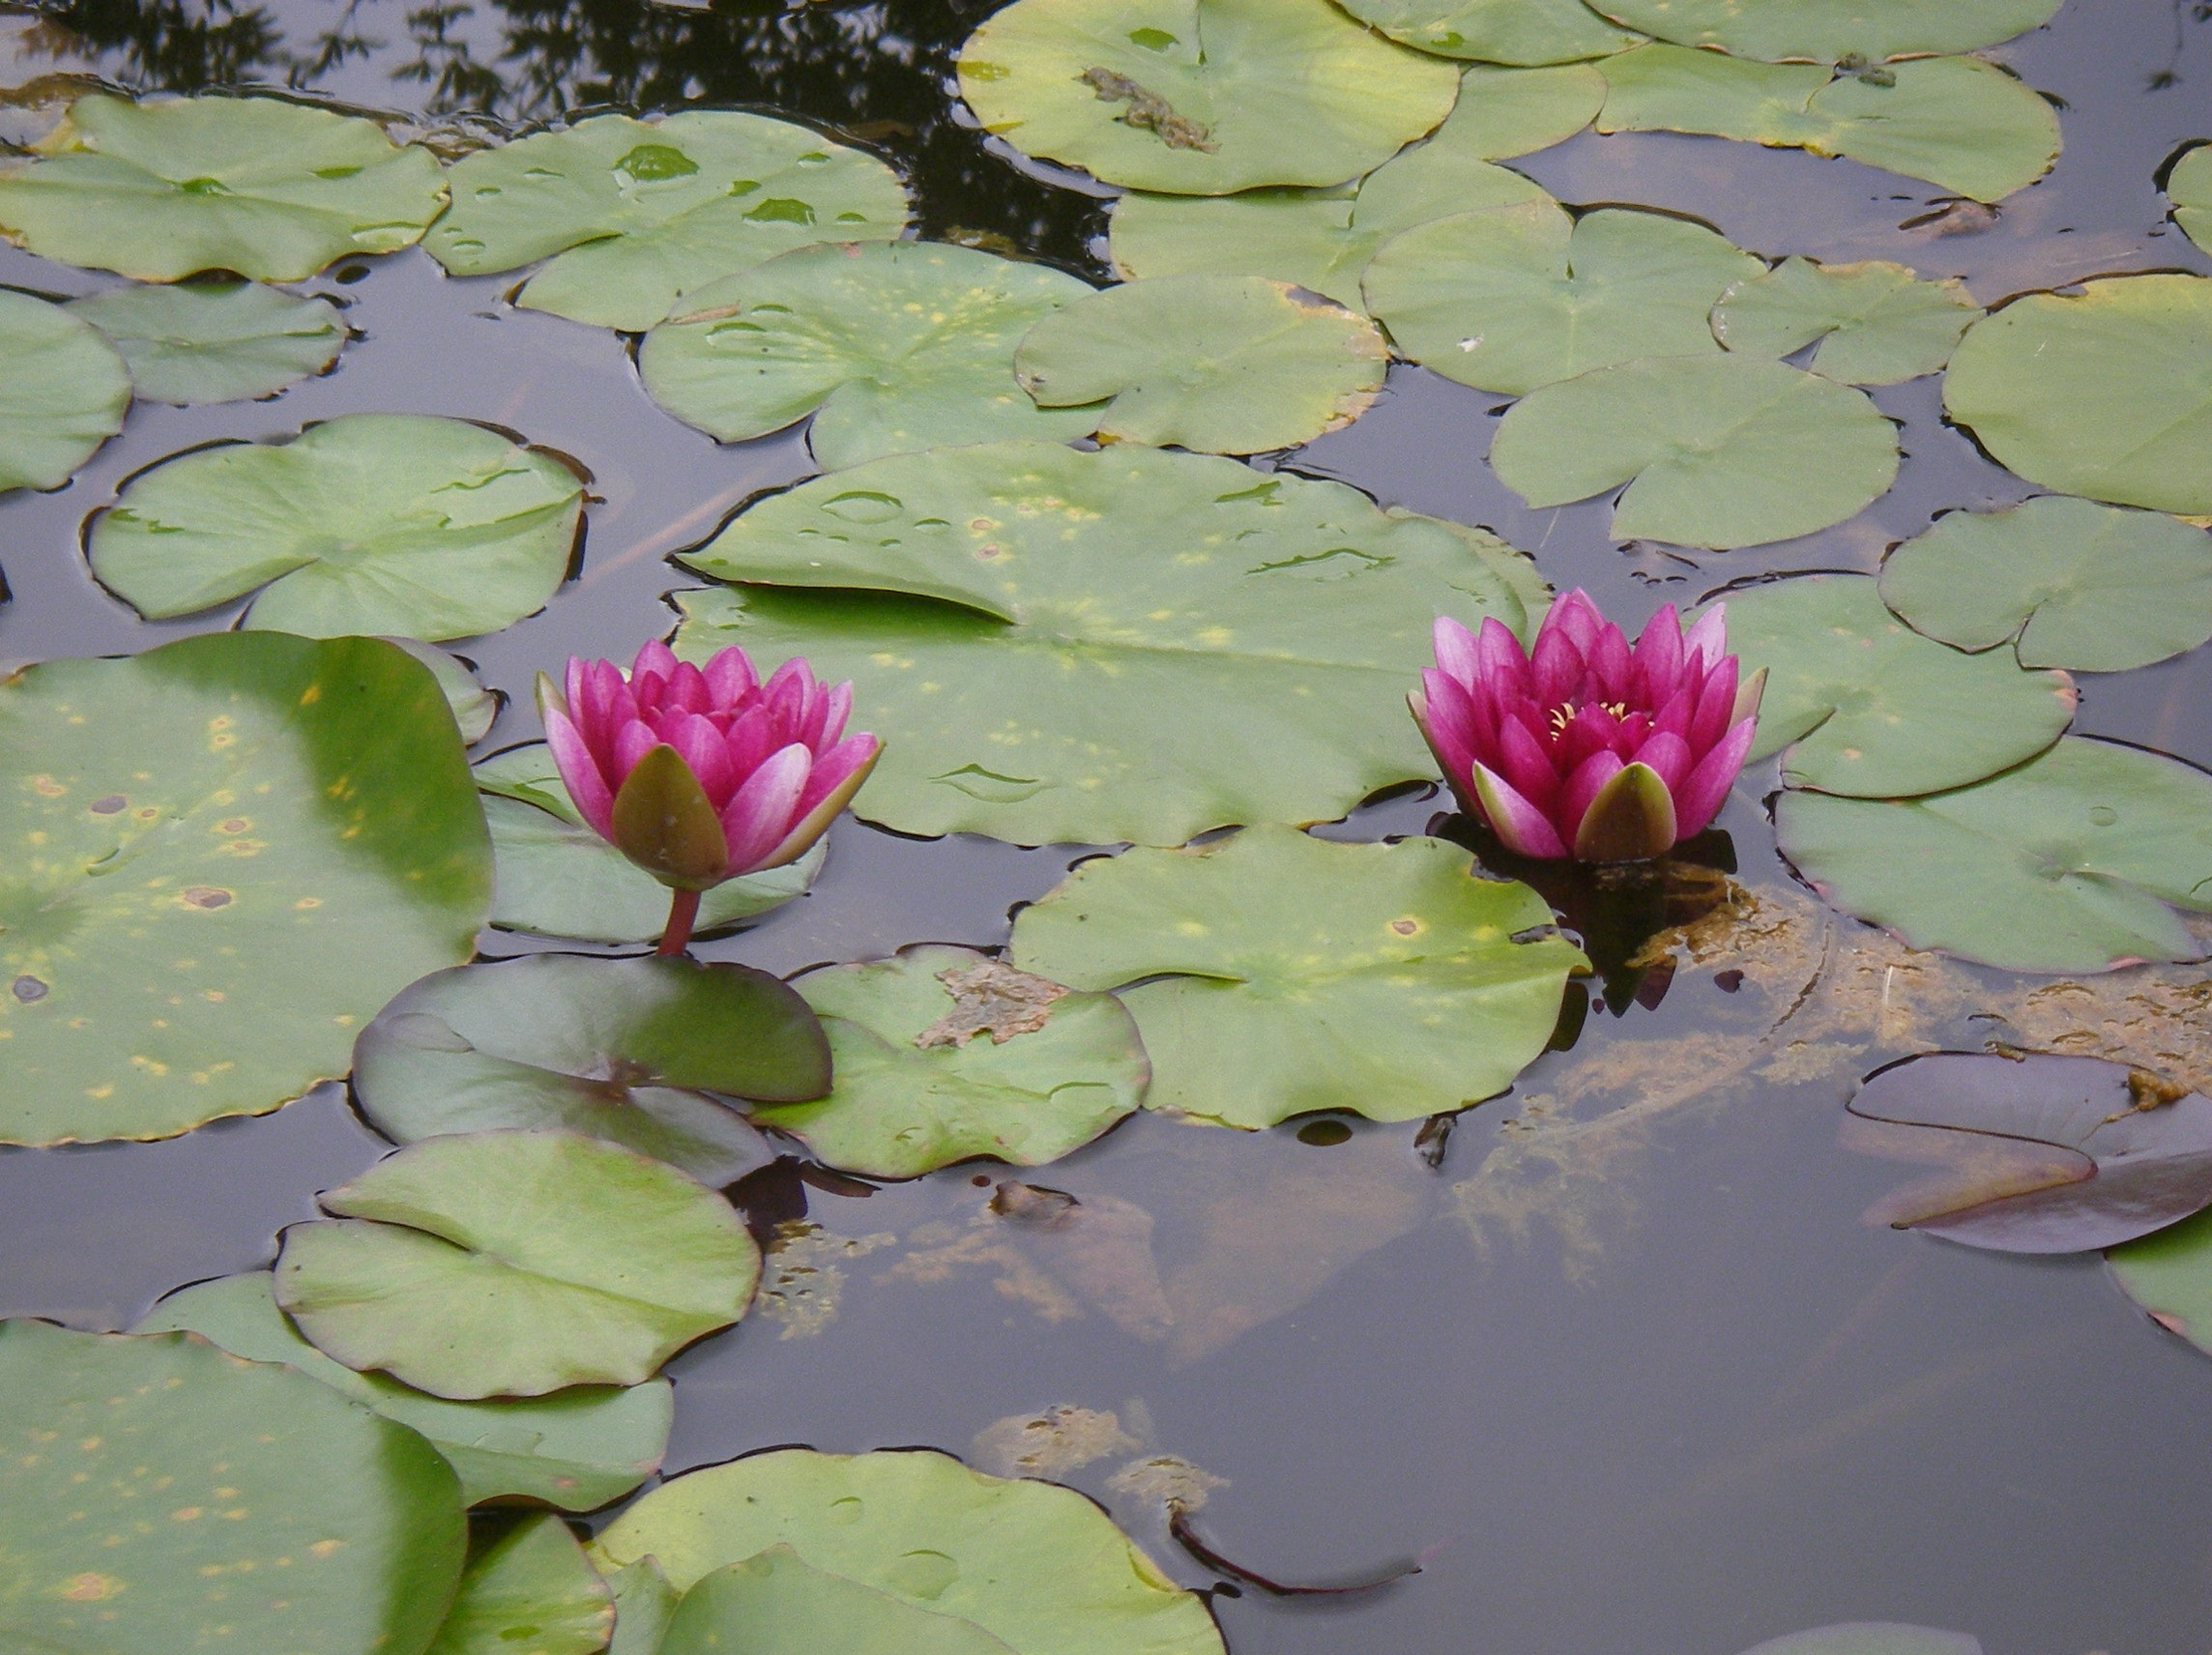
plant, leaf, flower, petal, pond, green, botany, sacred lotus, aquatic plant, flora, lotus, flowering plant, land plant, lotus family